Dual circadian oscillator model

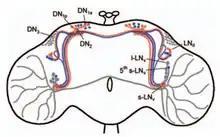
Lateral clock neurons (LNs) are shown at the junction between the central brain and optic lobes while dorsal clock neurons (DNs) are shown at the superior side of the brain. Note that individual cells have not been matched to the M or E oscillators yet, making this schematic a vague representation of the dual clock oscillator model.

"Drosophila melanogaster", or fruit flies, show diurnal rhythms in locomotor activity that are corpuscular, meaning they exhibit both morning and evening peaks in activity that align with dawn and dusk. Both these bouts of activity are intrinsic and observed in constant darkness, although the morning peak is more pronounced during a light-dark cycle. Groups of lateral clock neurons in the "Drosophila" brain have been found to contain neurons responsible for these morning and evening peaks, indicating they could be the source for the M and E oscillators. Independent studies have found that the ventrolateral neurons anticipate lights-on while the dorsolateral neurons anticipate lights-off. Further studies have narrowed down the morning anticipation to four small ventrolateral neurons, which are the master clock during constant darkness and express pigment-dispersing factor (PDF). PDF is involved in the molecular coupling mechanism of M and E oscillators: M oscillator cells express PDF and entrain to dawn, while E cells receive PDF and become phase delayed, entraining to dusk.